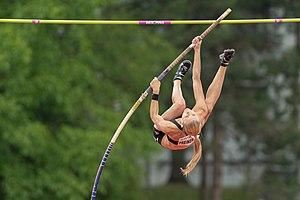
Katrin Preiner au saut à la perche, au Gala de Linz en 2018.
Linz, aussi connue en français sous le nom de Lintz, est une ville du nord-ouest de l'Autriche, capitale du Land de Haute-Autriche, sur le Danube. Avec 204 846 habitants en 2018, elle est la 3ᵉ ville la plus peuplée du pays.